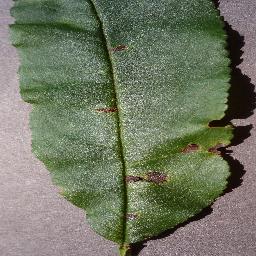
Label: Peach___Bacterial_spot